Geschützwagen Tiger

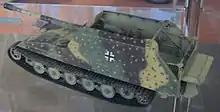
A model of Geschutzwagen Tiger

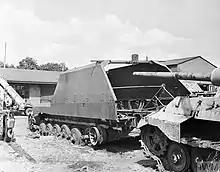
G.W. Tiger rear

The decision to build this heavy artillery based on an extended chassis of the Tiger II came in June 1942. The first prototype was tested at the end of the war. However, due to Germany being on the brink of surrender, the vehicle never saw service, and was captured by the Allies. While several armaments were considered, the most practical guns mounted were the 17 cm Kanone 18, or the 21 cm Mörser 18.